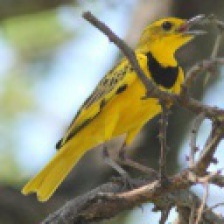
Species: GOLDEN PIPIT
Scientific name: TMETOTHYLACUS TENELLUS